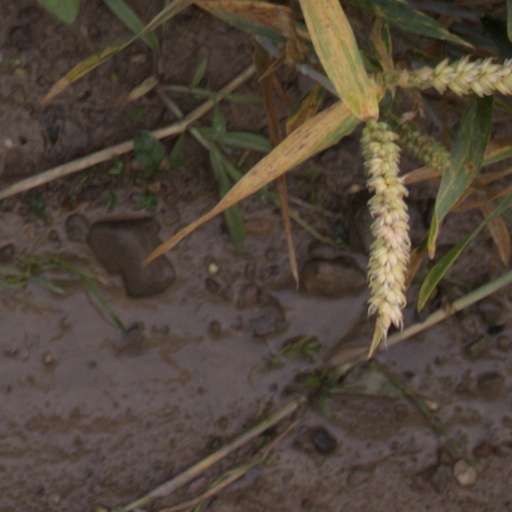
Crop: wheat